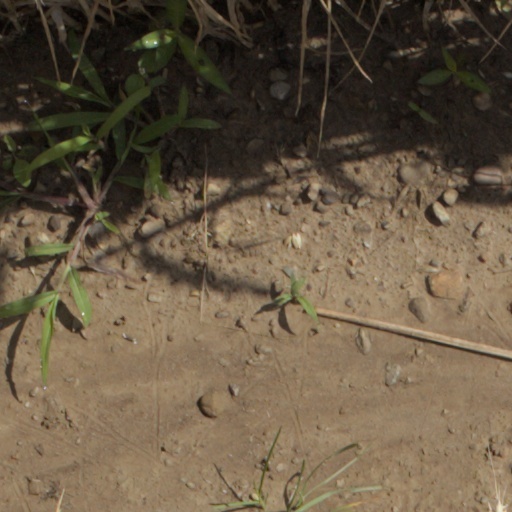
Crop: wheat